Lazaros Christodoulopoulos

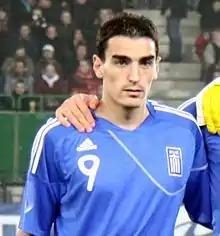
Christodoulopoulos with Greece in 2010

After impressing Greece coach Otto Rehhagel, he made his debut with Greece on 1 February 2008 and made his international debut in the win over the Czech Republic on 5 February. Fernando Santos' team went ahead in the 20th minute through Christodoulopoulos' strike who headed the only goal as Greece secured a well-deserved 1–0 victory over Lithuania in the 2014 World Cup qualifier which kept them in touching distance of Group G leaders Bosnia-Herzegovina.